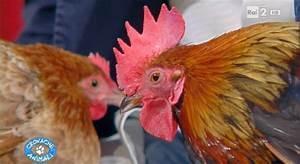
chicken